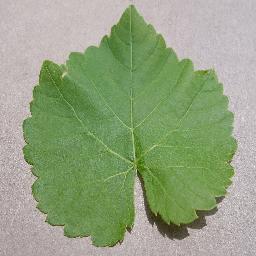
Label: Grape___healthy